Christine Bradley South

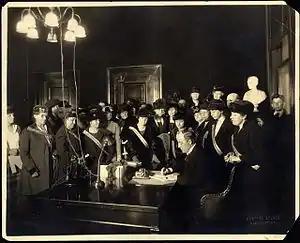
South can be seen in this photo in front of Governor Morrow's desk, 4th from the left, as he signs Kentucky's ratification of the Nineteenth Amendment.

She was the First Vice President when her cousin, Kentucky Governor Edwin P. Morrow signed into law the ratification by Kentucky of the Nineteenth Amendment.